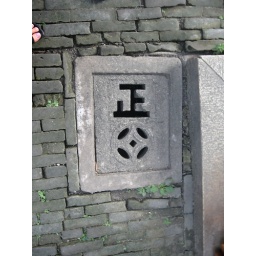
A pciture of a stone wall taken in Shanghai, China.